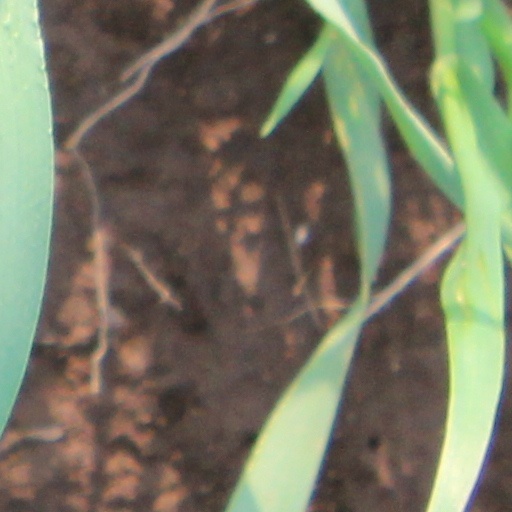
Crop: wheat